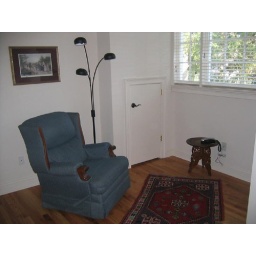
Comfy lounge chair upstairs in the house